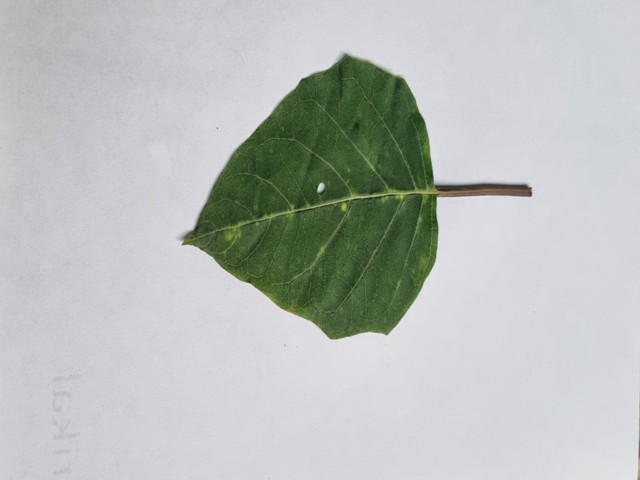
Plant: kalodhutura